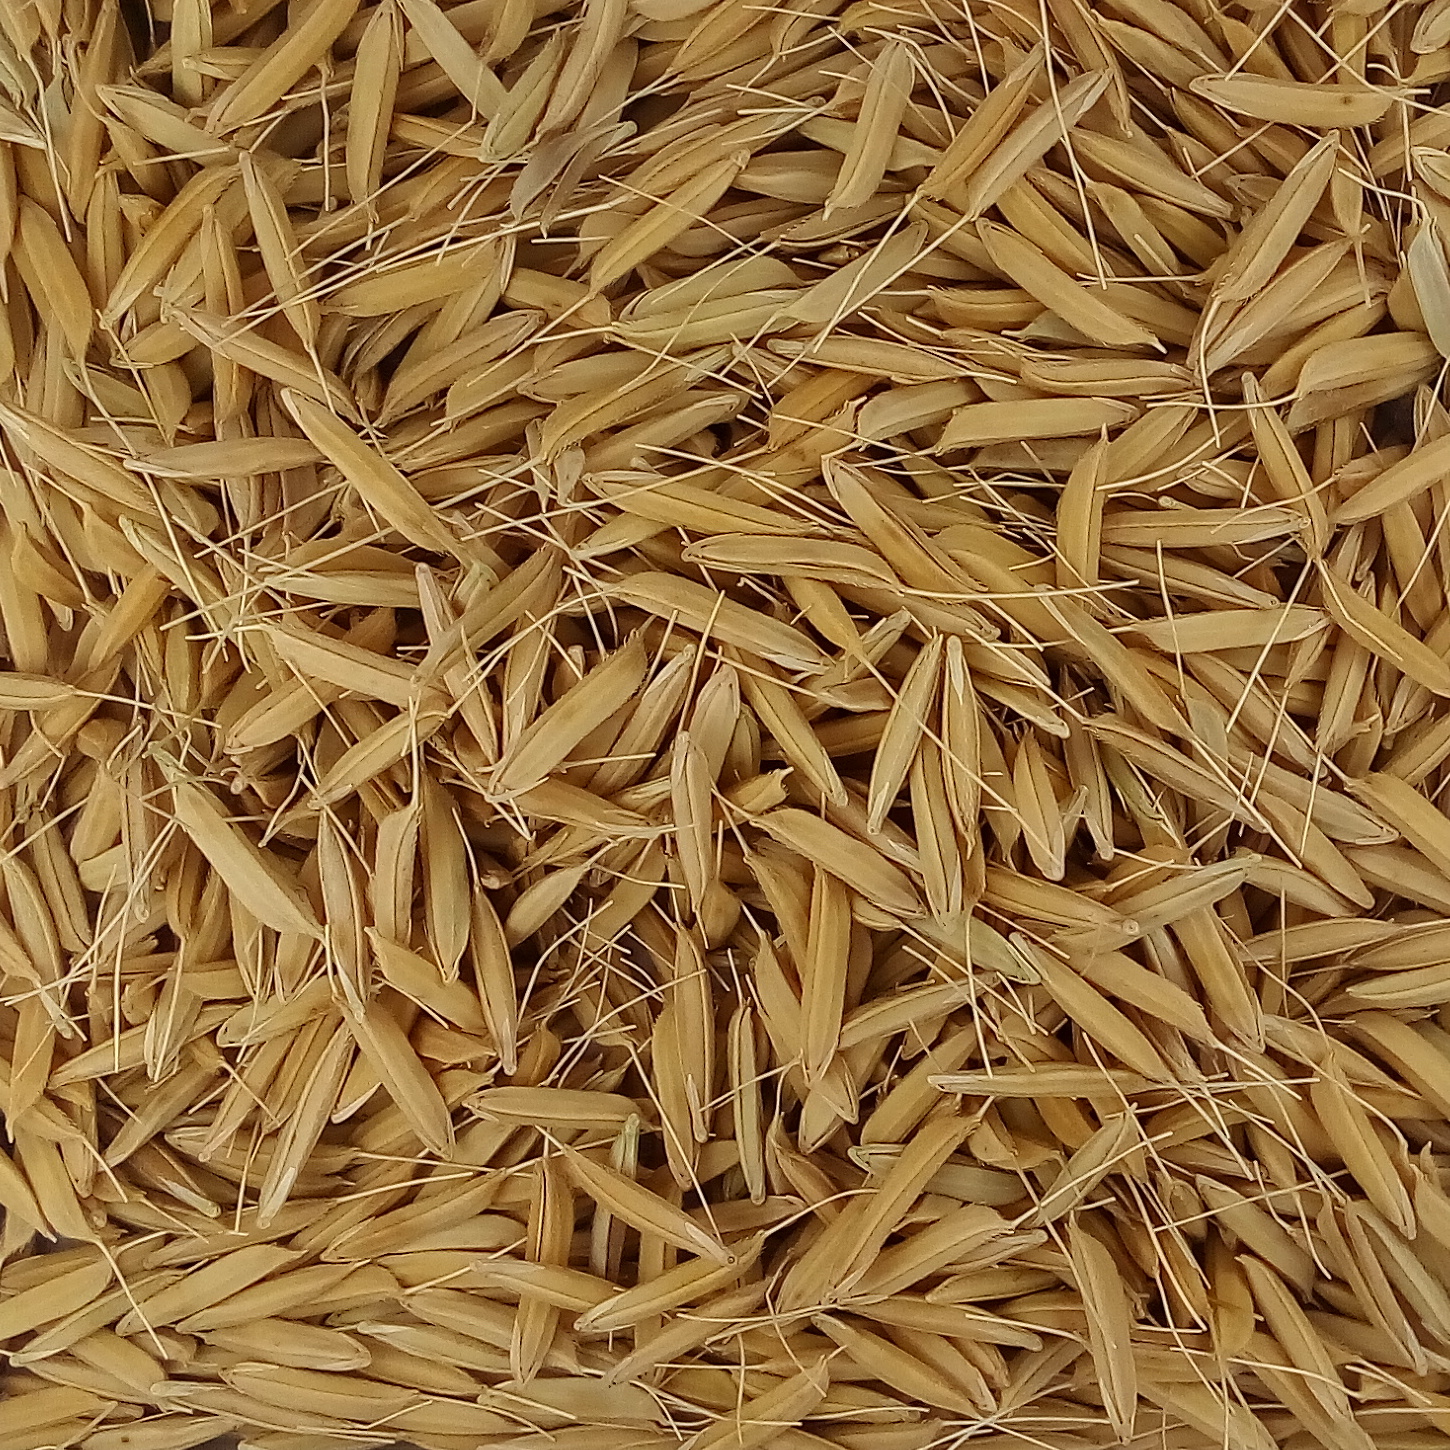
Rice seed variety: PB1